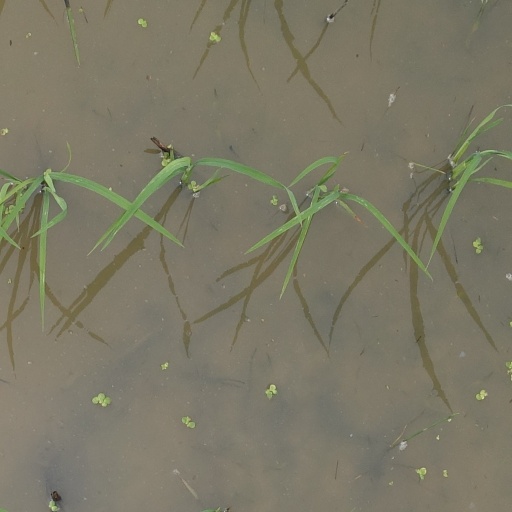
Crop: rice